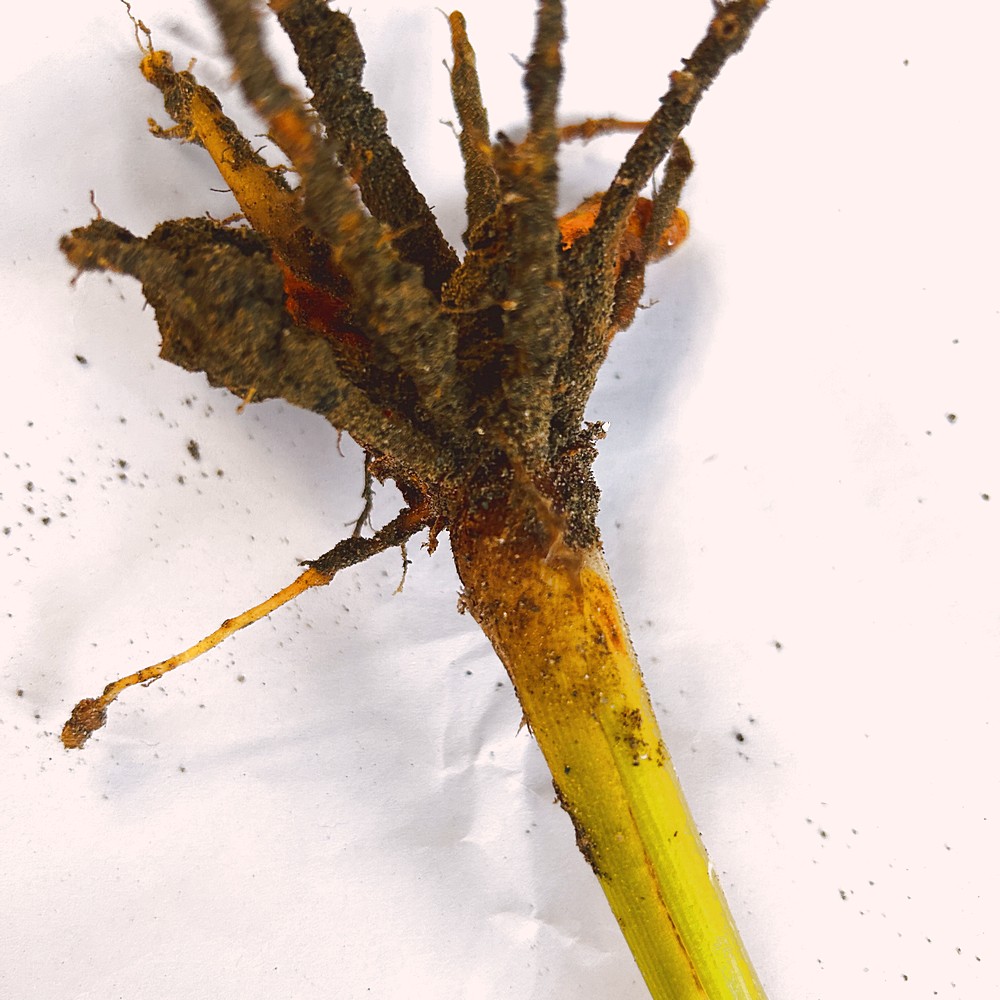
Label: Rhizome Disease Root